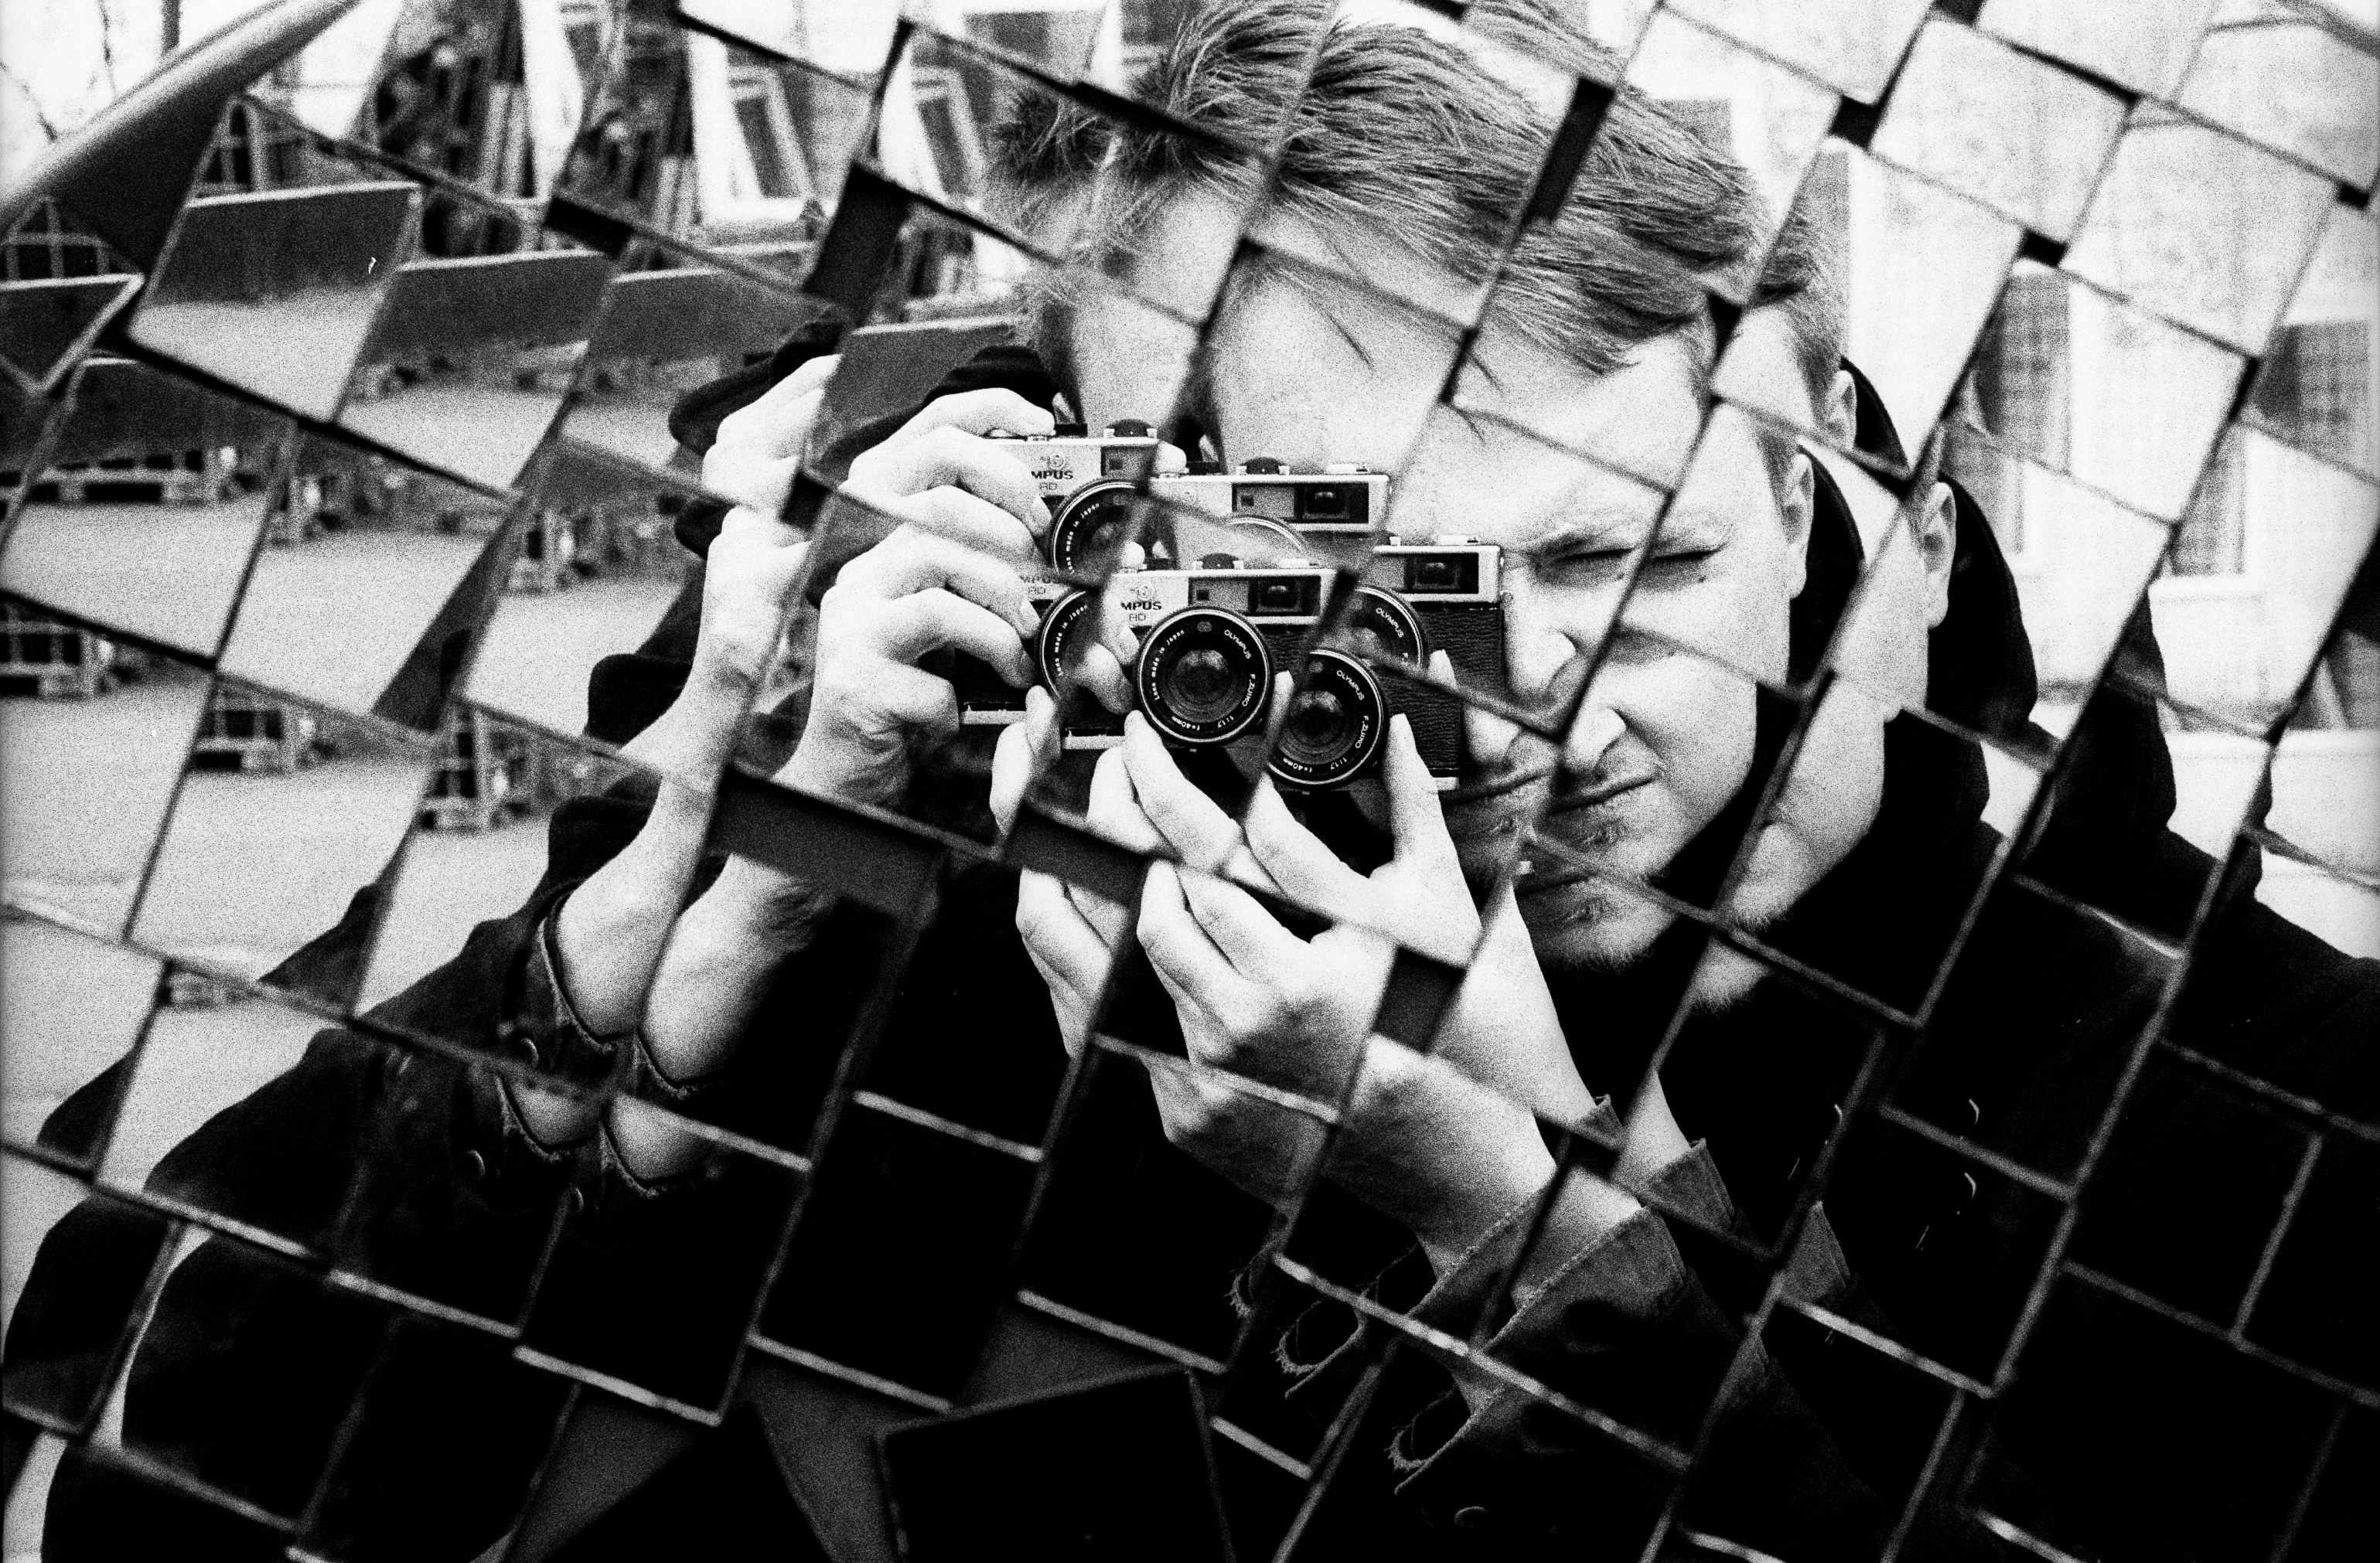
black and white, photography, photographer, crowd, reflection, black, monochrome, art, mirror, photograph, image, tiled, monochrome photography